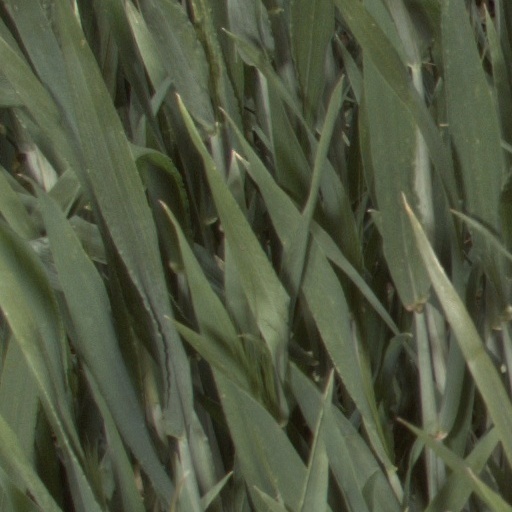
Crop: wheat